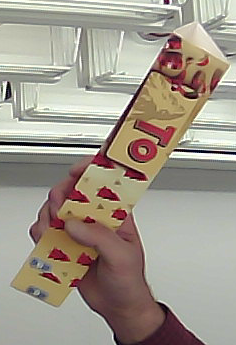
Product: toblerone_white